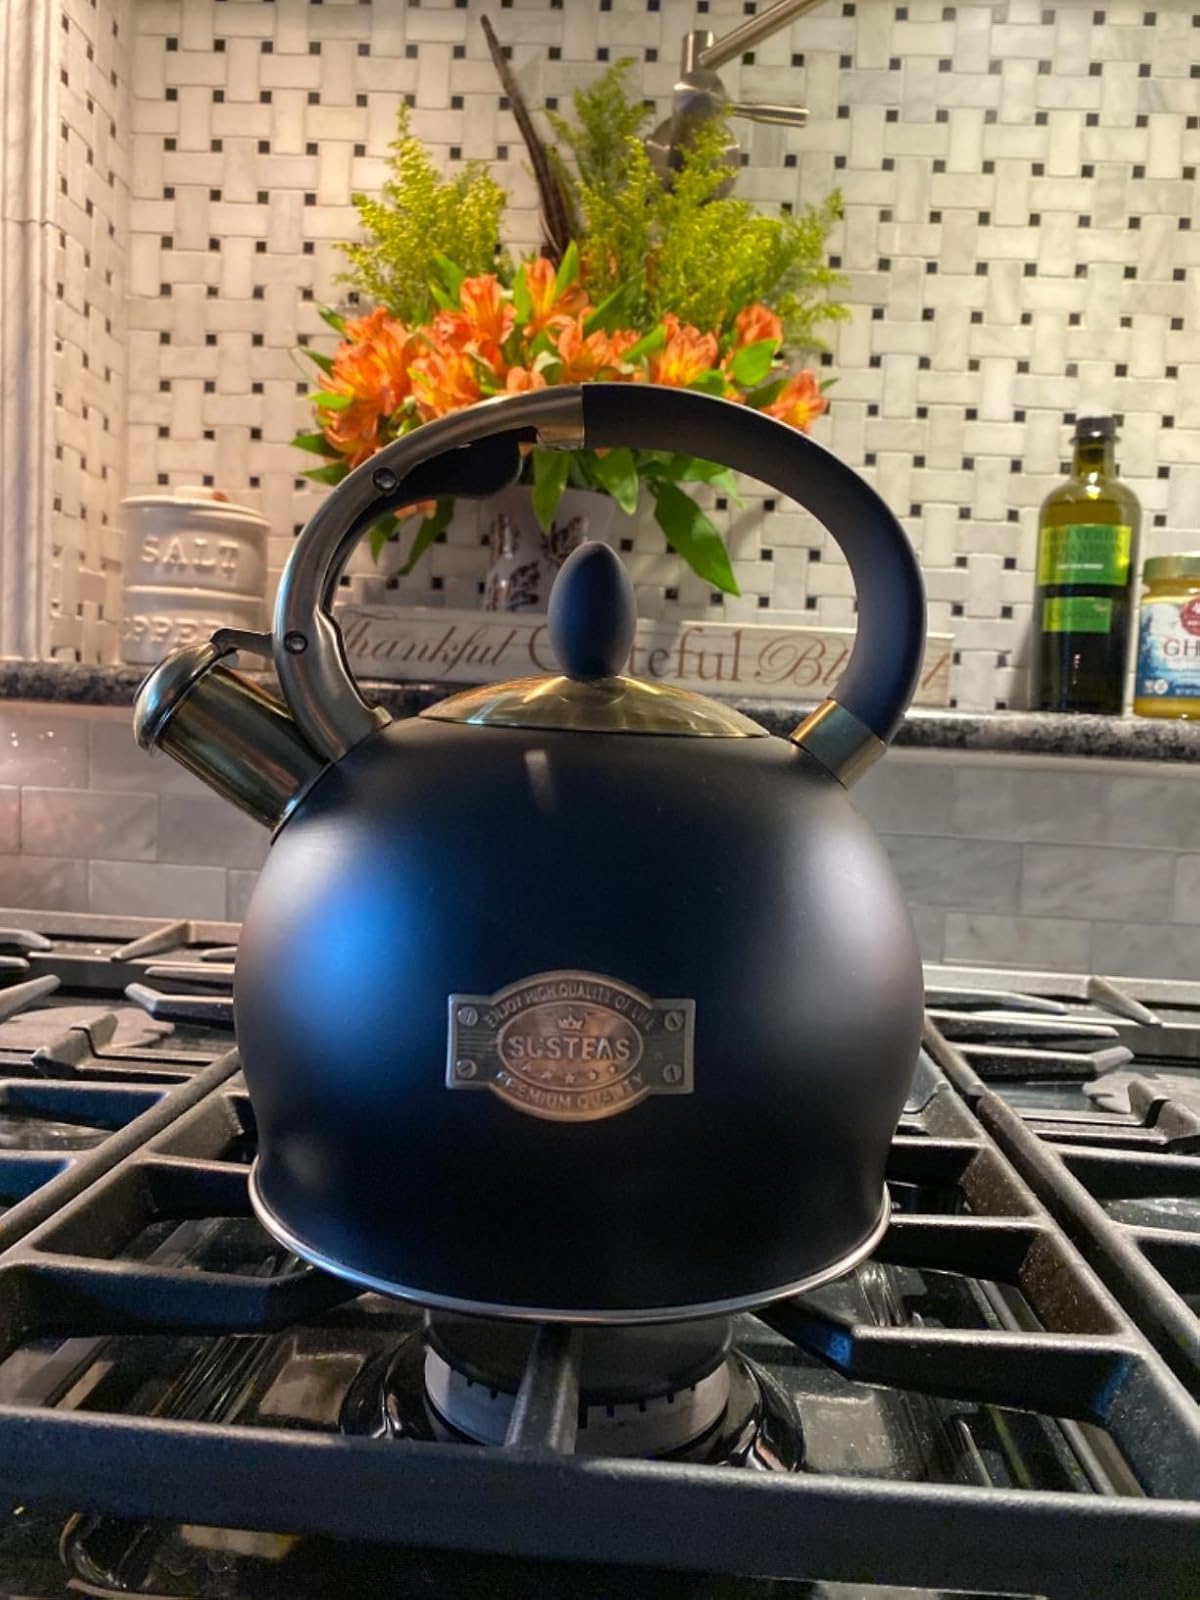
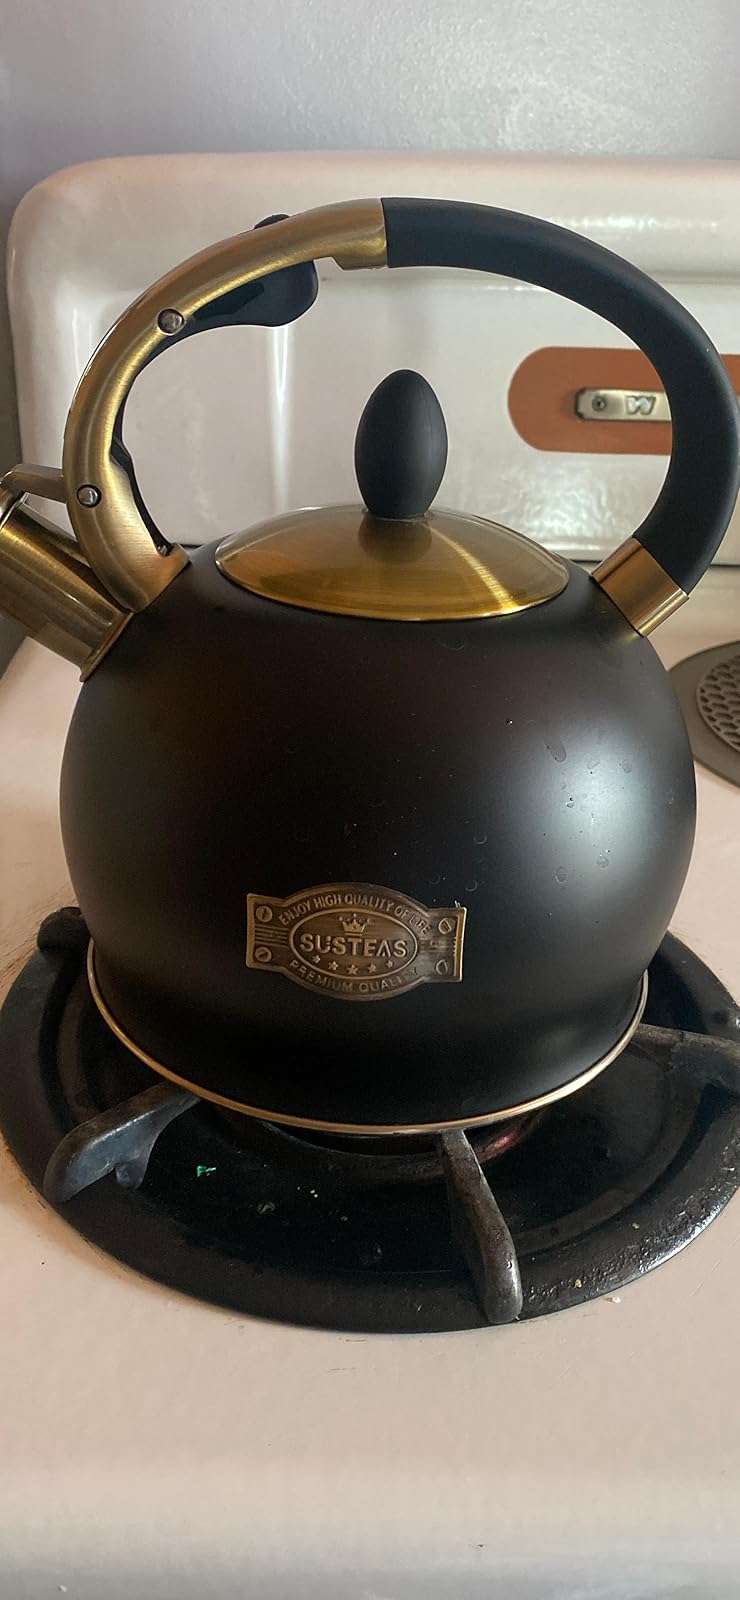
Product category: items_kettle
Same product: yes